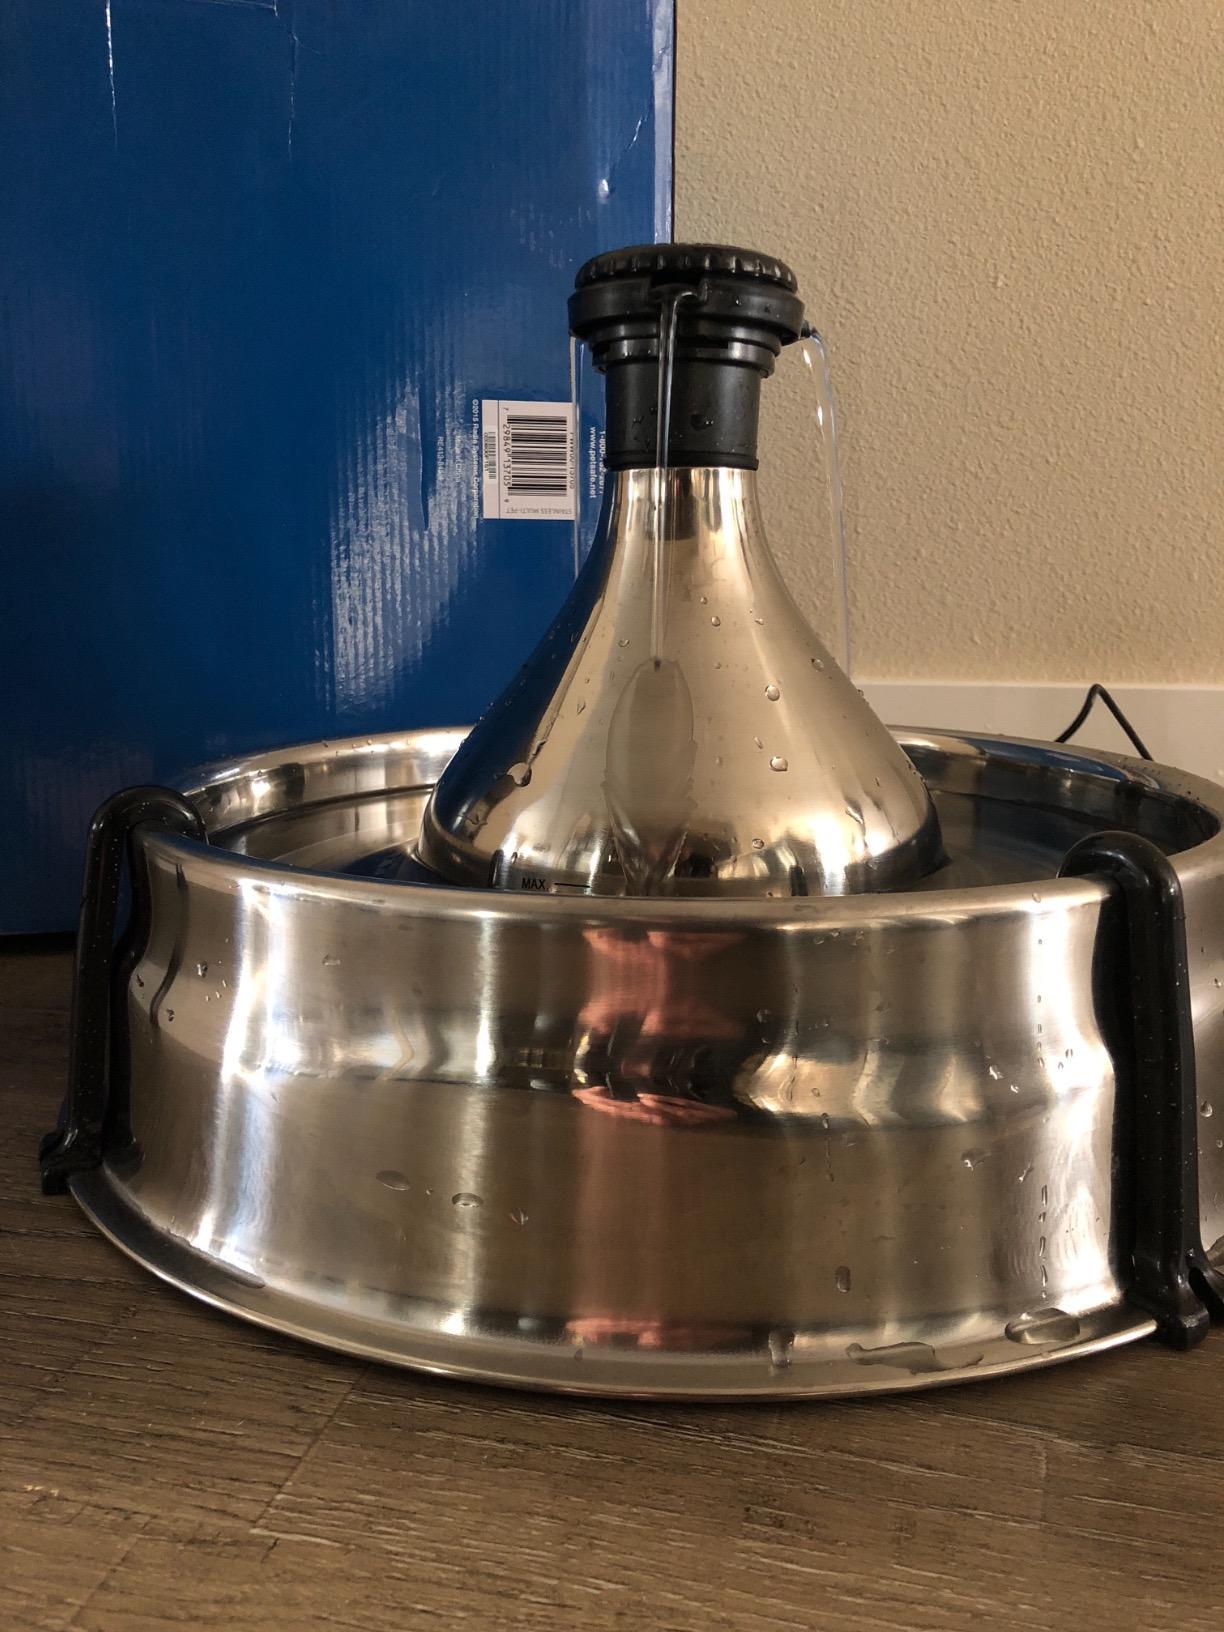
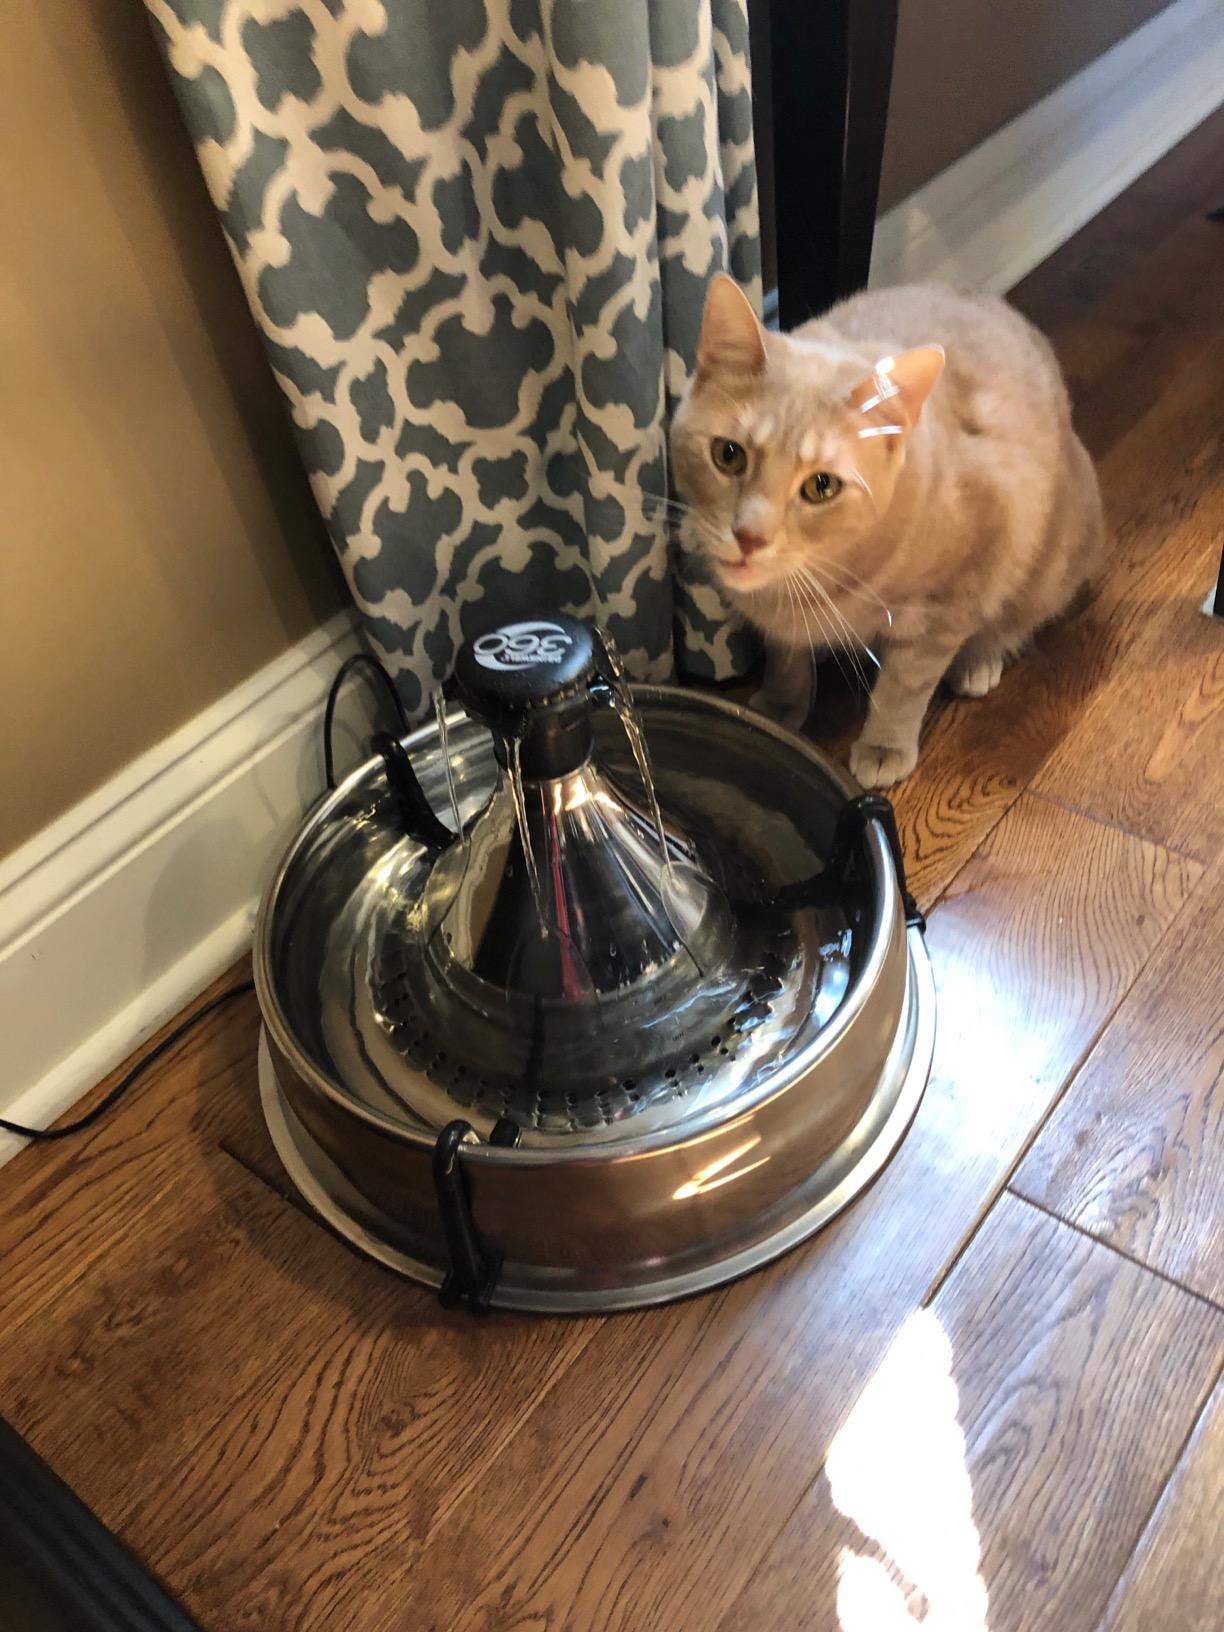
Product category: items_bowl
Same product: yes